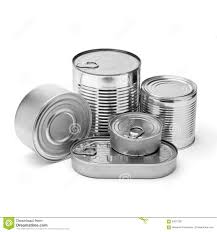
Waste category: metal